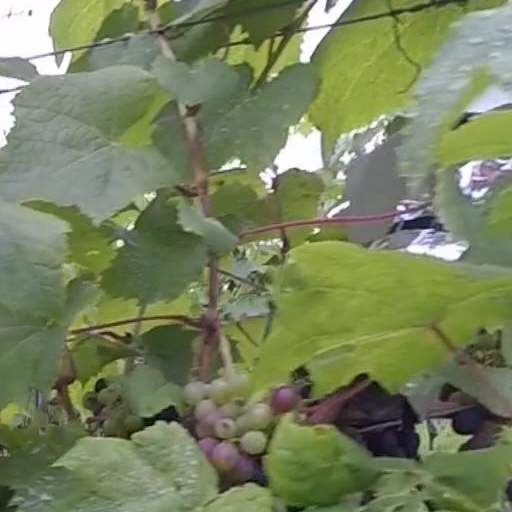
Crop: grape